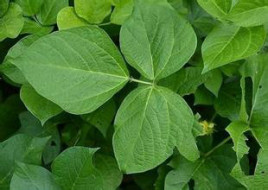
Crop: unknown
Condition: bean